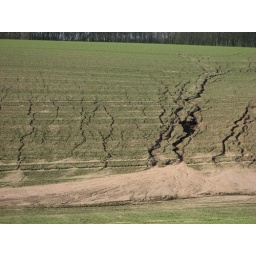
The water has eroded deep troughs in the field